Survivor Series (1987)

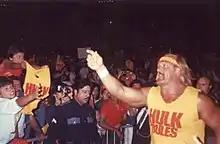
WWF World Heavyweight Champion Hulk Hogan (pictured 1989), who feuded with André the Giant

Following WrestleMania III, the World Wrestling Federation (WWF, now WWE) added an event titled Survivor Series to their pay-per-view (PPV) calendar in November to market the success of Hulk Hogan and André the Giant's rivalry. It was scheduled to be held on Thanksgiving Night on November 26, 1987, and was held at the Richfield Coliseum in Richfield Township, Ohio. The event was characterized by featuring only tag team elimination matches that were dubbed Survivor Series matches. Of the four matches at the event, three pitted teams of five wrestlers against each other, while the other featured five tag teams against each other (totaling 10 wrestlers per team), but with the stipulation being that if one member of a tag team was eliminated, both members of that particular tag team were eliminated.